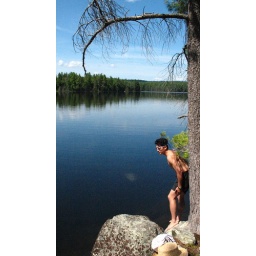
Visay eyeing the water and fish below in Sec Lake..